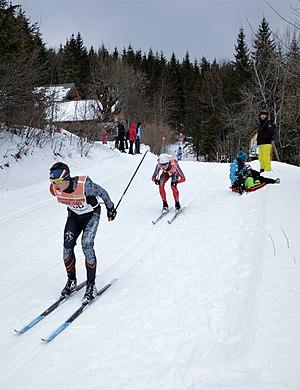
Foulée blanche 2019, à Autrans, Autrans-Méaudre-en-Vercors, Isère, AuRA, France.
La Foulée blanche est une épreuve sportive française de ski de fond.